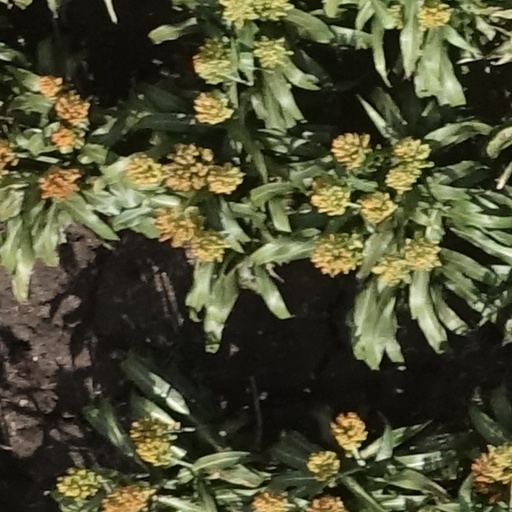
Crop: sorghum